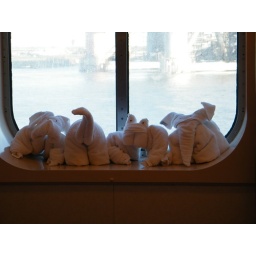
Towel animals in our cabin window